List of states with nuclear weapons

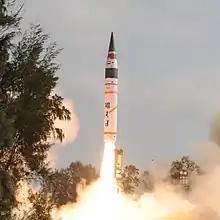
Agni-V during its first test flight on 19 April 2012

India is not a party to the Nuclear Non-Proliferation Treaty. Indian officials rejected the NPT in the 1960s on the grounds that it created a world of nuclear "haves" and "have-nots", arguing that it unnecessarily restricted "peaceful activity" (including "peaceful nuclear explosives"), and that India would not accede to international control of their nuclear facilities unless all other countries engaged in unilateral disarmament of their own nuclear weapons. The Indian position has also asserted that the NPT is in many ways a neo-colonial regime designed to deny security to post-colonial powers.